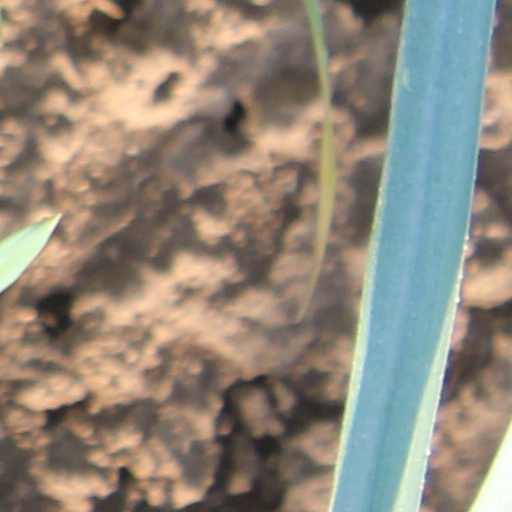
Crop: wheat